Modern history of Ukraine

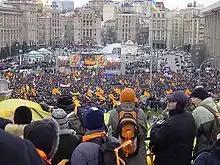
Protesters at Independence Square on the first day of the Orange Revolution.

Following the Ribbentrop-Molotov pact, in September 1939, German and Soviet troops divided the territory of Poland, including Galicia with its Ukrainian population. Next, after France surrendered to Germany, Romania ceded Bessarabia and northern Bukovina to Soviet demands. The Ukrainian SSR incorporated northern and southern districts of Bessarabia, the northern Bukovina, and additionally the Soviet-occupied Hertsa region, but ceded the western part of the Moldavian ASSR to the newly created Moldavian SSR. All these territorial gains were internationally recognized by the Paris Peace Treaties, 1947.